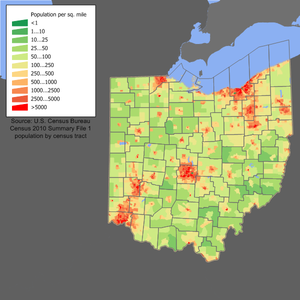
Ohio / Demografi
Befolkningskoncentrationen i Ohio
Ohio er en delstat i USA, der grænser til delstaterne Pennsylvania mod øst, Michigan mod nordvest, Indiana mod vest, Kentucky mod syd og West Virginia mod sydøst. Columbus er statens hovedstad og folkerigeste by, mens andre vigtige byer er Cleveland, Toledo og Cincinnati. Ohio blev optaget som USA's 17. stat den 1. marts 1803.